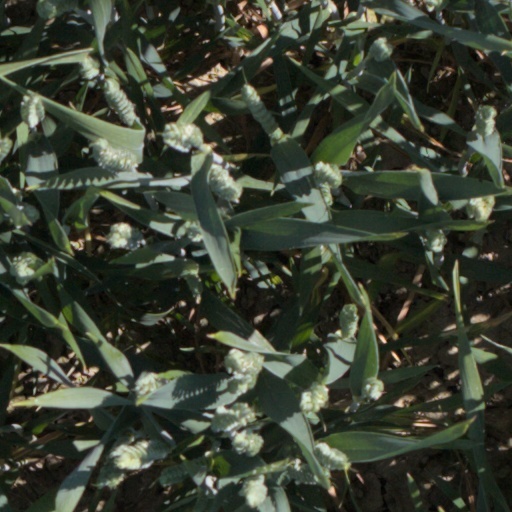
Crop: wheat